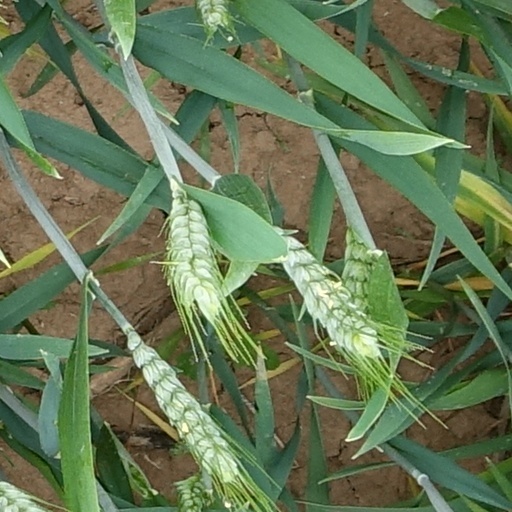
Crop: wheat